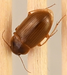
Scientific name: Amara quenseli
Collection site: Onaqui NEON (ONAQ), plot ONAQ_016